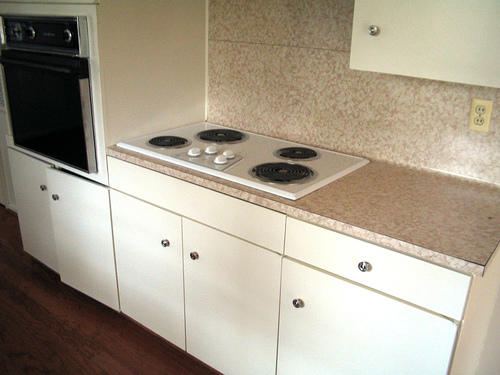
user: Given an image and a question. Answer the question in a short answer. Question: Is this room better for baking a cake or taking a shower? Short Answer:
assistant: bake